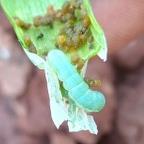
Crop: Onion
Condition: caterpillar-p